Mentioned in dispatches

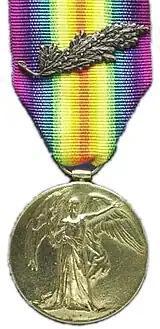
A Victory Medal 1914–18 with Mention in Despatches device

Servicemen and women of the United Kingdom or the Commonwealth who are mentioned in despatches are not awarded a medal for their actions, but receive a certificate and wear an oak leaf device on the ribbon of the appropriate campaign medal. A smaller version of the oak leaf device is attached to the ribbon when worn alone.